Hankelow Hall

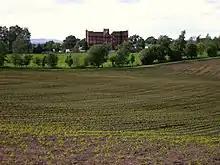
View towards the hall

The house is constructed in red brick with ashlar dressings. The architectural style is Early Georgian. It is in three storeys, and its symmetrical entrance front has ten bays. Along the top of the front is a parapet that is "strikingly high". The central two bays are flanked by pilasters that rise to a blank arch even higher than the parapet. At the tops of the pilasters, and at the corners of the house, are ball finials. All the windows on the entrance front are sash windows. Between the bottom and middle storey is a stone band. Between the middle and top storey, and between the top storey and parapet, are string courses. At the corners of the building are ashlar quoins. The porch is supported by four unfluted Ionic columns. On the left side of the house is a canted bay window incorporating French windows that are approached by steps. The house is recorded in the National Heritage List for England as a designated Grade II* listed building.